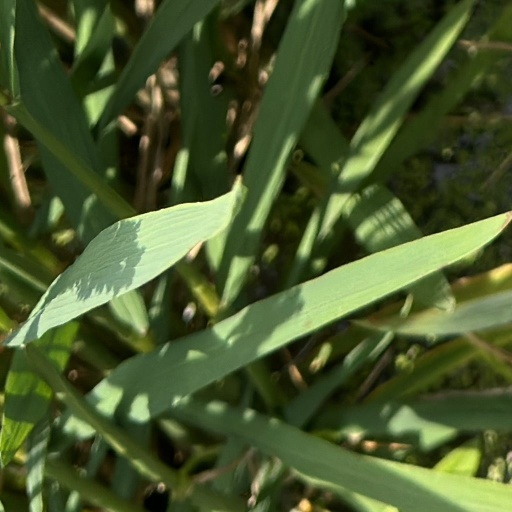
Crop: rice